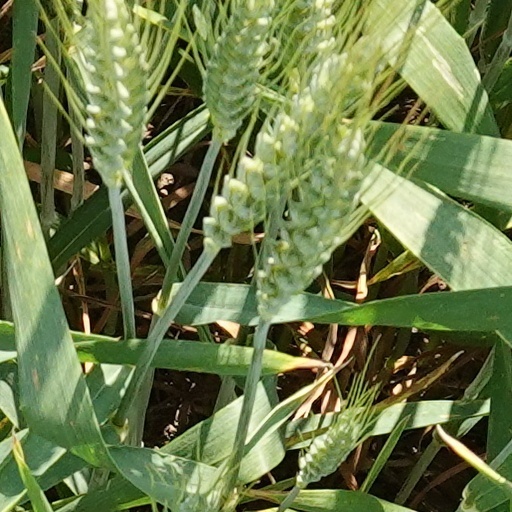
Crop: wheat